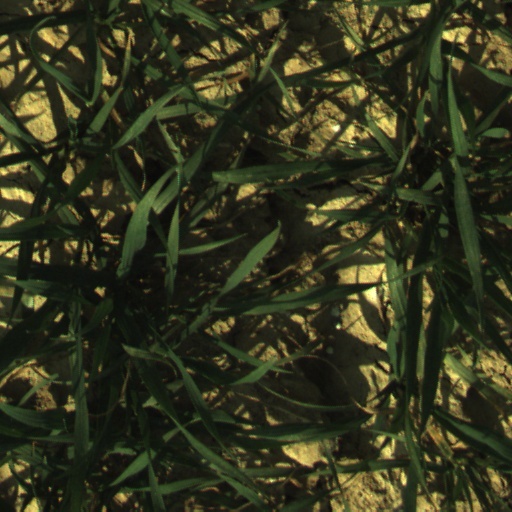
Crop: wheat